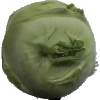
Label: kohlrabi